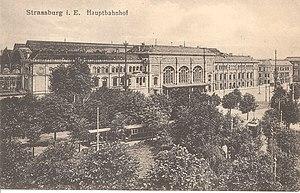
La place de la Gare est une place de la ville de Strasbourg, en France. Elle est située dans le quartier de la Gare.
La gare de Strasbourg-Ville, usuellement appelée « gare de Strasbourg », ou encore « gare centrale », est une gare ferroviaire française, située dans le quartier administratif Gare - Tribunal, sur le territoire de la commune de Strasbourg, chef-lieu du département du Bas-Rhin et de la région Grand Est.